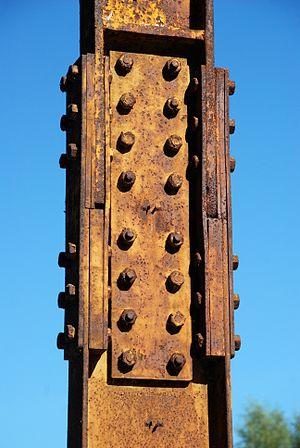
Belgique - Brabant wallon - Hall n° 11 de l'usine Henricot n°1 This is a photo of a monument in Wallonia, number: 25023-CLT-0011-01
Le Hall n° 11 de l'usine Henricot n°1 est un témoin de l'architecture industrielle et un vestige des usines Émile Henricot situé sur le territoire de la commune belge de Court-Saint-Étienne en Brabant wallon.